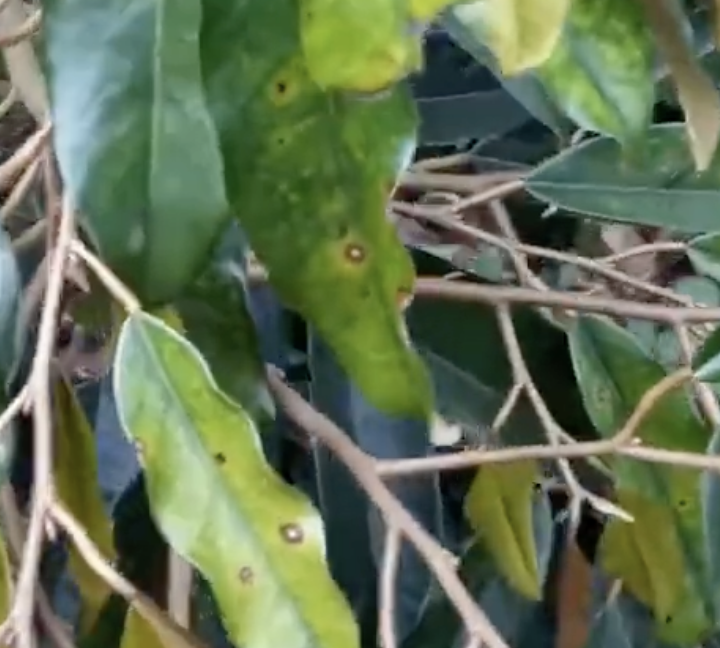
Label: canker_disease